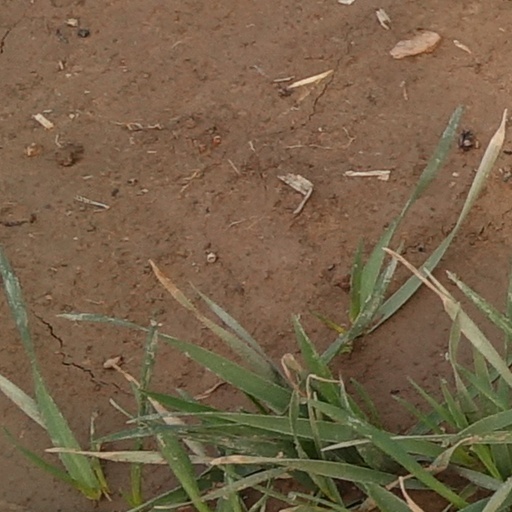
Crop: wheat